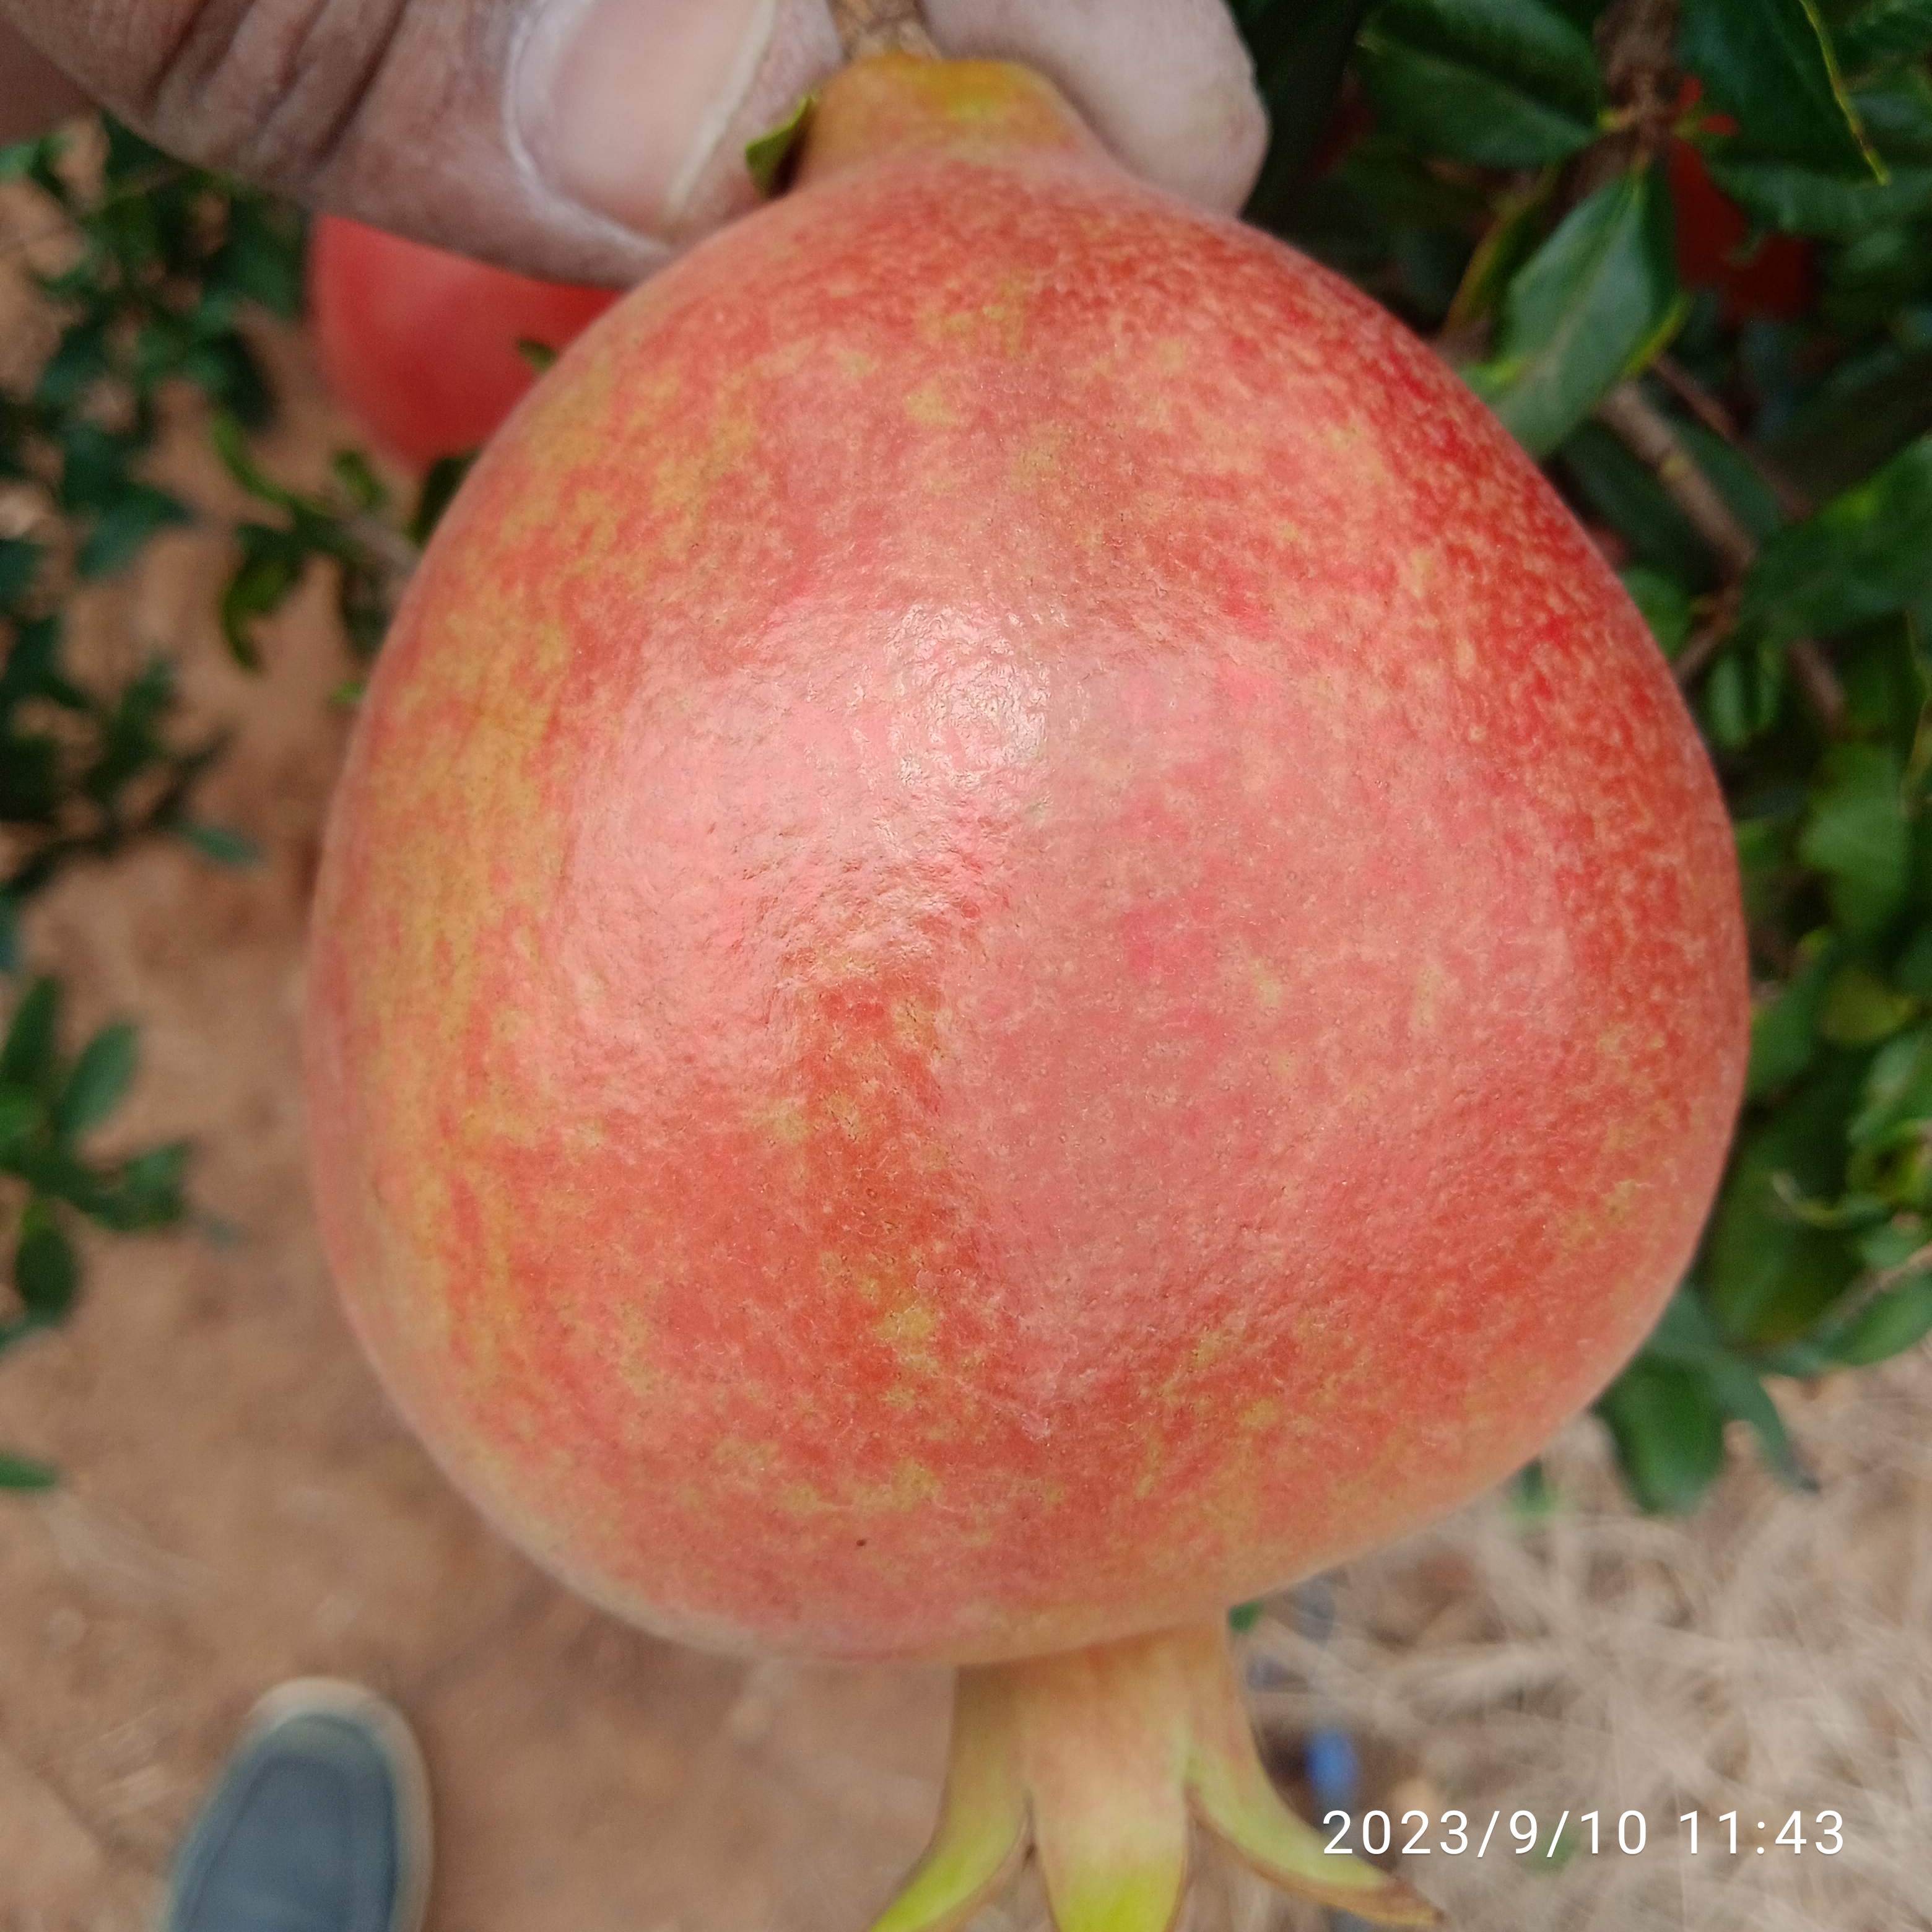
Label: Healthy